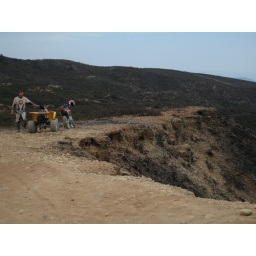
Greg standing over the cliff (The Rock Toss car is down there at the bottom)